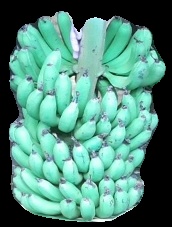
Variety: pachbale
Grade: grade1